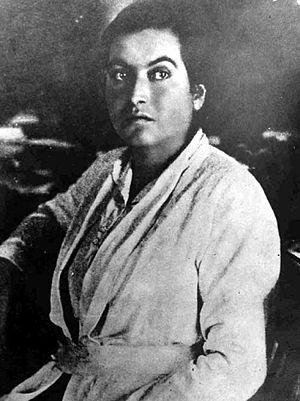
Lucila de María del Perpetuo Socorro Godoy Alcayaga, dite Gabriela Mistral, née le 7 avril 1889 à Vicuña, dans la région de Coquimbo, et morte le 10 janvier 1957 à New York, est une éducatrice, diplomate, féministe et poétesse chilienne, dont l'œuvre est couronné par le prix Nobel de littérature en 1945. Elle est considérée comme l'un des quatre grands de la poésie chilienne.